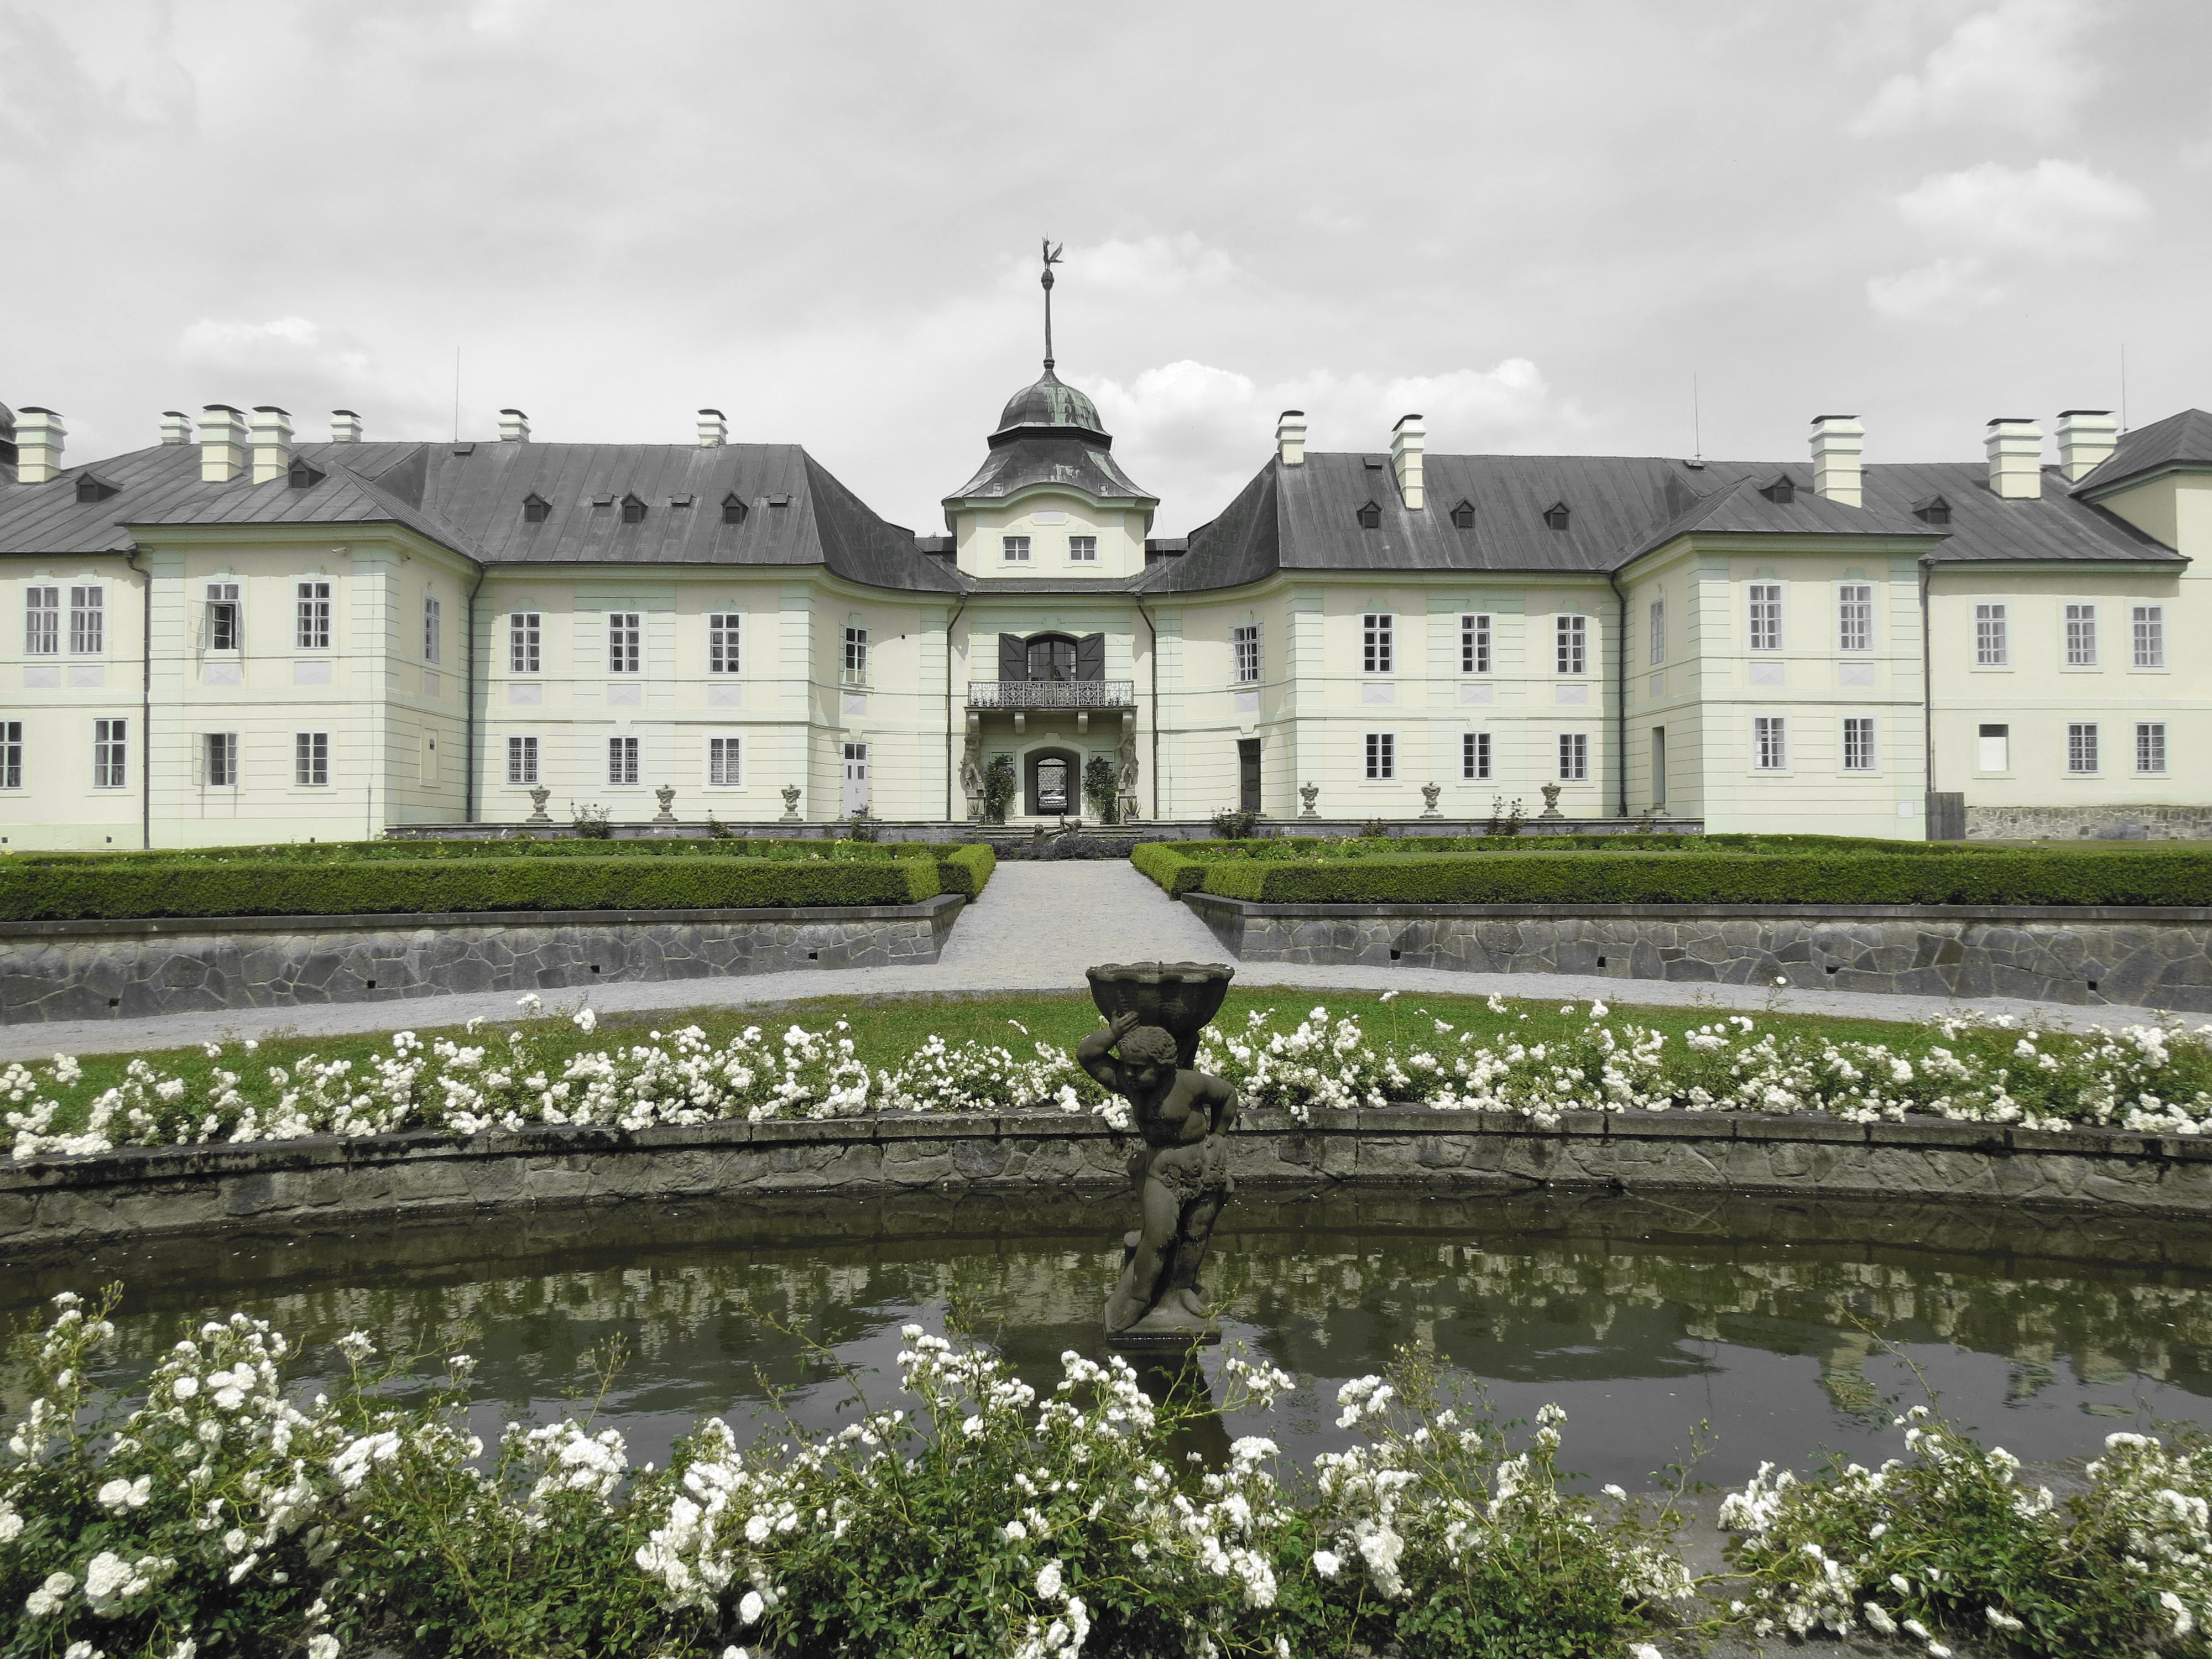
mansion, building, chateau, palace, home, park, castle, facade, monastery, fountain, estate, manor house, tours, stately home, residential area, manetin